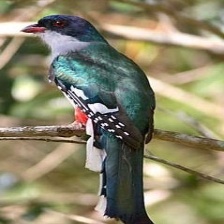
Species: CUBAN TROGON
Scientific name: PRIOTELUS TEMNURUS